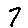
Label: 7